Variable-mass system

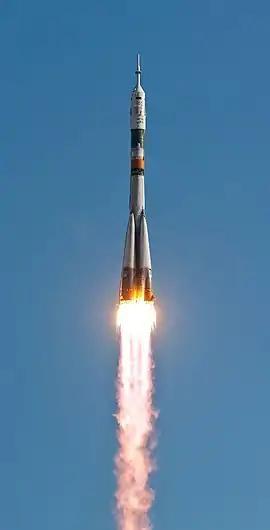
Rockets, which lose significant amounts of mass as fuel during flight, are an example of a variable-mass system.

In mechanics, a variable-mass system is a collection of matter whose mass varies with time. It can be confusing to try to apply Newton's second law of motion directly to such a system. Instead, the time dependence of the mass "m" can be calculated by rearranging Newton's second law and adding a term to account for the momentum carried by mass entering or leaving the system. The general equation of variable-mass motion is written as